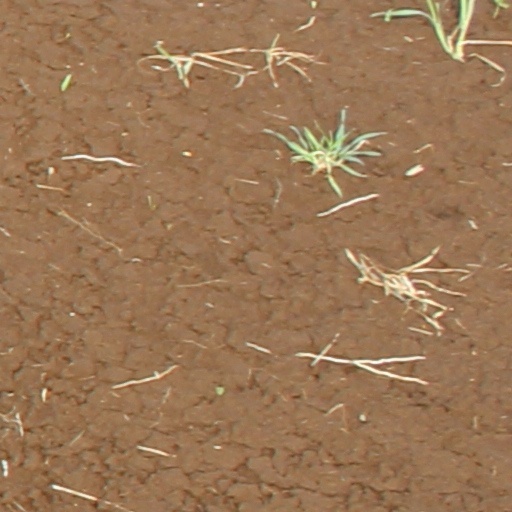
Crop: wheat